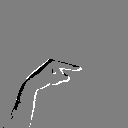
ASL letter: g